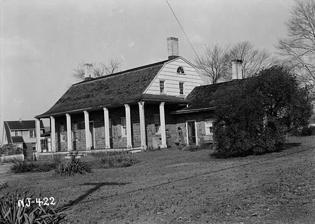
Building: Benjamin P. Westervelt House
Country: United States of America
Year built: 1808
Historic house in New Jersey, United States For other uses, see Westervelt House (disambiguation) . United States historic place Benjamin P. Westervelt House U.S. National Register of Historic Places New Jersey Register of Historic Places ( HABS , 1938) Show map of Bergen County, New Jersey Show map of New Jersey Show map of the United States Location 235 County Road Cresskill , New Jersey Coordinates 40°56′33″N 73°57′27″W / 40.94250°N 73.95750°W / 40.94250; -73.95750 Built 1808 Architect Benjamin Westervelt Architectural style Dutch Colonial MPS Stone Houses of Bergen County TR NRHP reference No. 83001583 NJRHP No. 451 Significant dates Added to NRHP January 9, 1983 Designated NJRHP October 3, 1980 The Benjamin P. Westervelt House , located at 253 County Road in Cresskill , Bergen County , New Jersey , was the home of Benjamin P. Westervelt, a member of the local militia during the American Revolutionary War .  The main wing of the Dutch Colonial -style house was built by Westervelt in 1808, but the Westervelt family has continuously occupied the site since at least 1778. (2016) The house, which has been used as a background in several films, was listed on New Jersey Register of Historic Places in 1980, and the National Register of Historic Places in 1983. See also New Jersey portal National Register of Historic Places listings in Bergen County, New Jersey References